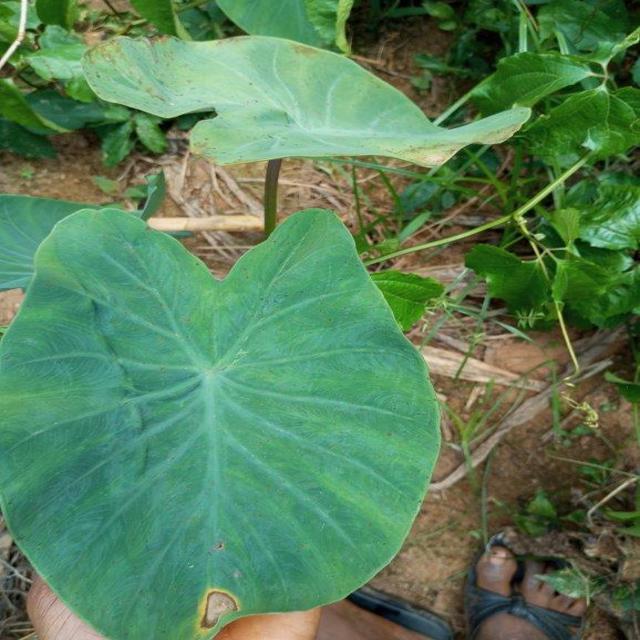
Label: Healthy